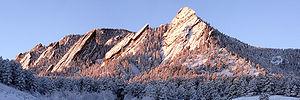
les Flatirons (Trad. «
Les Flatirons sont une formation rocheuse culminant à 2 286 mètres à Boulder dans le Colorado. Les cinq sommets sont numérotés du nord au sud et s'élèvent le long du versant oriental de Green Mountain dans les montagnes Rocheuses.